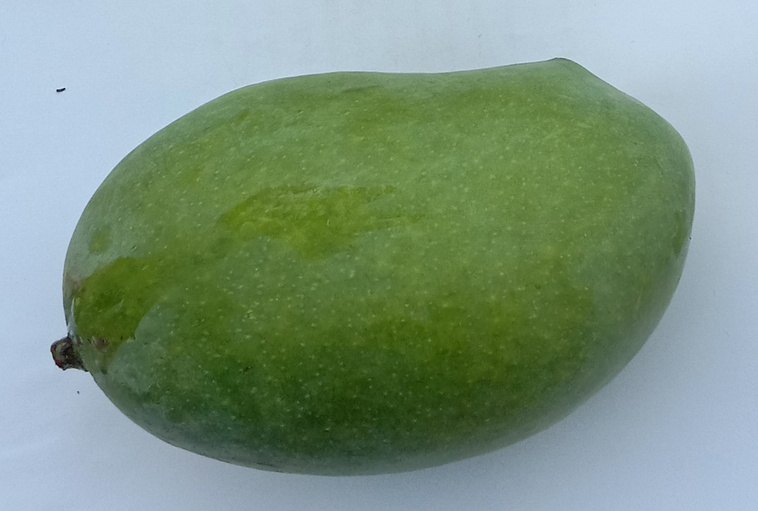
Mango variety: Chaunsa (Summer Bahisht)